August-Wilhelm Scheer

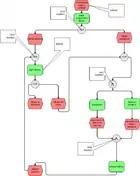
An EPC diagram

Event-driven Process Chain is a business process modelling technique, mainly used for analysing processes for the purpose of an ERP implementation.